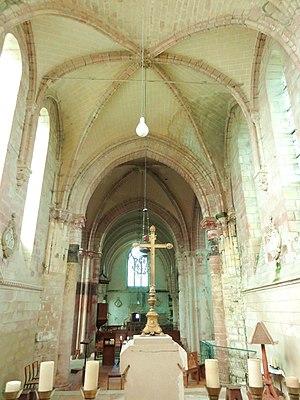
Intérieur de l'église (voir titre).
L'église Saint-Lucien est une église catholique paroissiale située à Avernes, en France. L'histoire de la paroisse reste dans l'ombre. Sa fondation remonte au moins au milieu du XIIᵉ siècle, époque de laquelle date le portail, qui n'est plus tout à fait roman, ni encore vraiment gothique. Le reste de l'église est pour l'essentiel de style gothique primitif. Le chœur et la croisée du transept ont été bâtis en premier lieu, vers la fin du XIIᵉ siècle. Les croisillons ont suivi peu de temps après. La profondeur du sanctuaire, la voûte sexpartite de la première travée, et l'agencement particulier des supports sont remarquables, même si les colonnettes des ogives manquent aujourd'hui. En 1883 et 1888, le chœur et le croisillon sud ont subi des restaurations assez radicales, qui apportent notamment le remplacement des clés de voûte et de la quasi-totalité des chapiteaux. Au début du XXᵉ siècle, la restauration du croisillon nord n'est en revanche pas menée à terme, et le résultat est la présence de blocs cubiques en guise de chapiteaux.